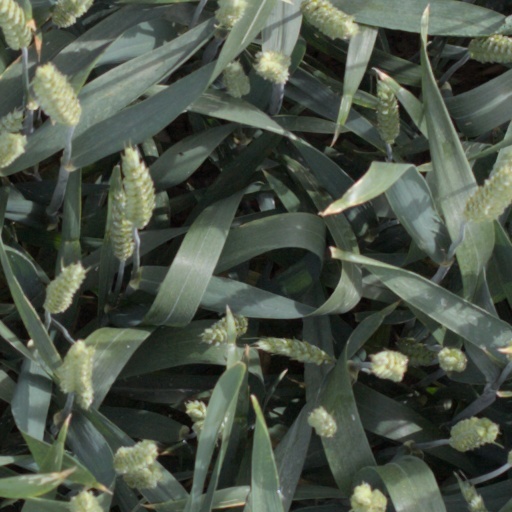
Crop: wheat